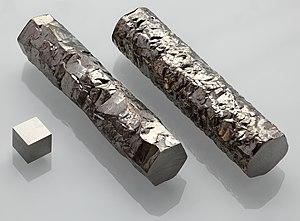
Le zirconium est l'élément chimique de numéro atomique 40, de symbole Zr.